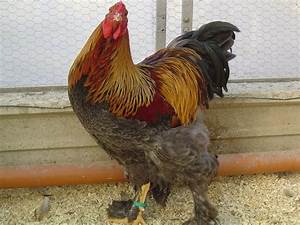
Label: chicken